Cornelis de Wael

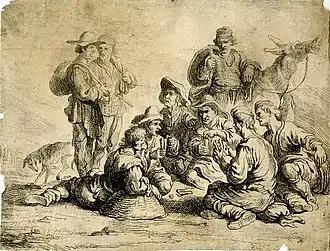
"Men playing cards in a landscape"

He collaborated with van Dyck as well as with other Flemish artists such as the landscape painter Jan Wildens. Collaborations with local artists were also frequent. De Wael or someone from his circle painted the staffage in the landscapes of the Italian landscape painter Giovanni Battista Vicino. In many of his battle scenes and harbour views his brother Lucas painted the landscapes while Cornelis in turn added the figures to Lucas' paintings.